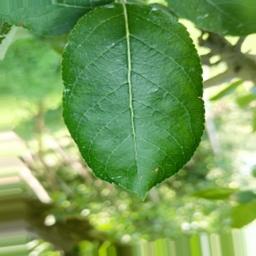
Label: Healthy